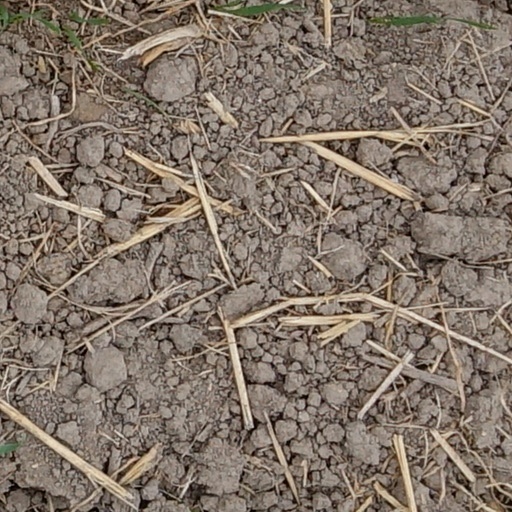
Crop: wheat